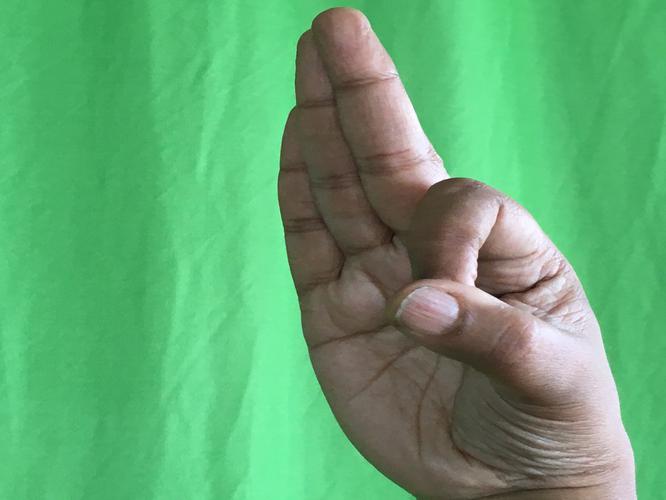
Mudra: Aralam
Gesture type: single_hand